Skagen Painters

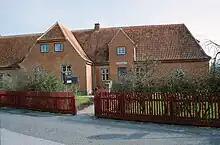
Skagens Museum, as it looked in 1996, located in the old garden of Brøndums Hotel

Encouraged by the Modern Breakthrough movement led by Georg Brandes, the early painters were attracted by Skagen's village community, its seascapes and culture, all far removed from the effects of industrialization on city life.